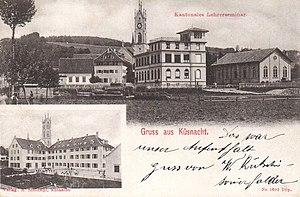
Küsnacht (Suisse), Lehrerseminar, avant 1905. École normale d'instituteurs.
Mathieu Fournier est un instituteur, pédagogue, romancier et conteur. Il a écrit sous son nom et sous le pseudonyme de Jean Châtelus.